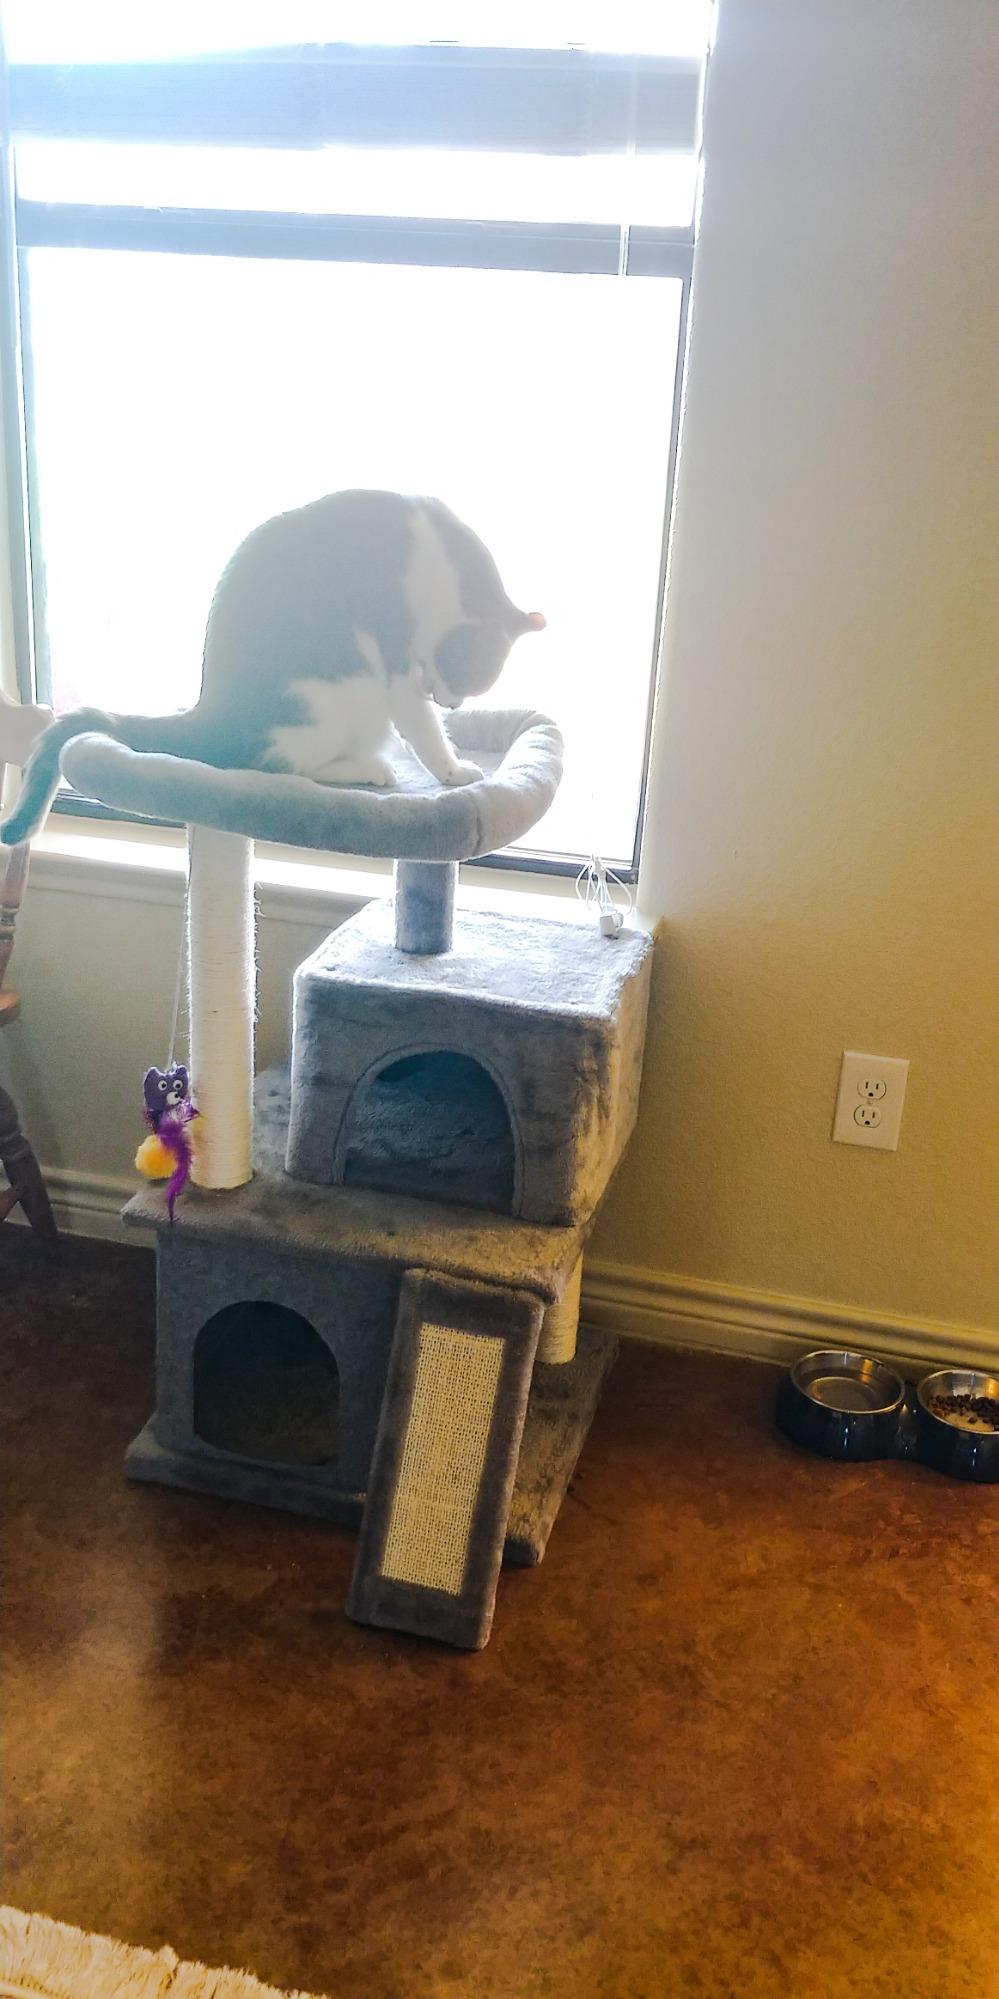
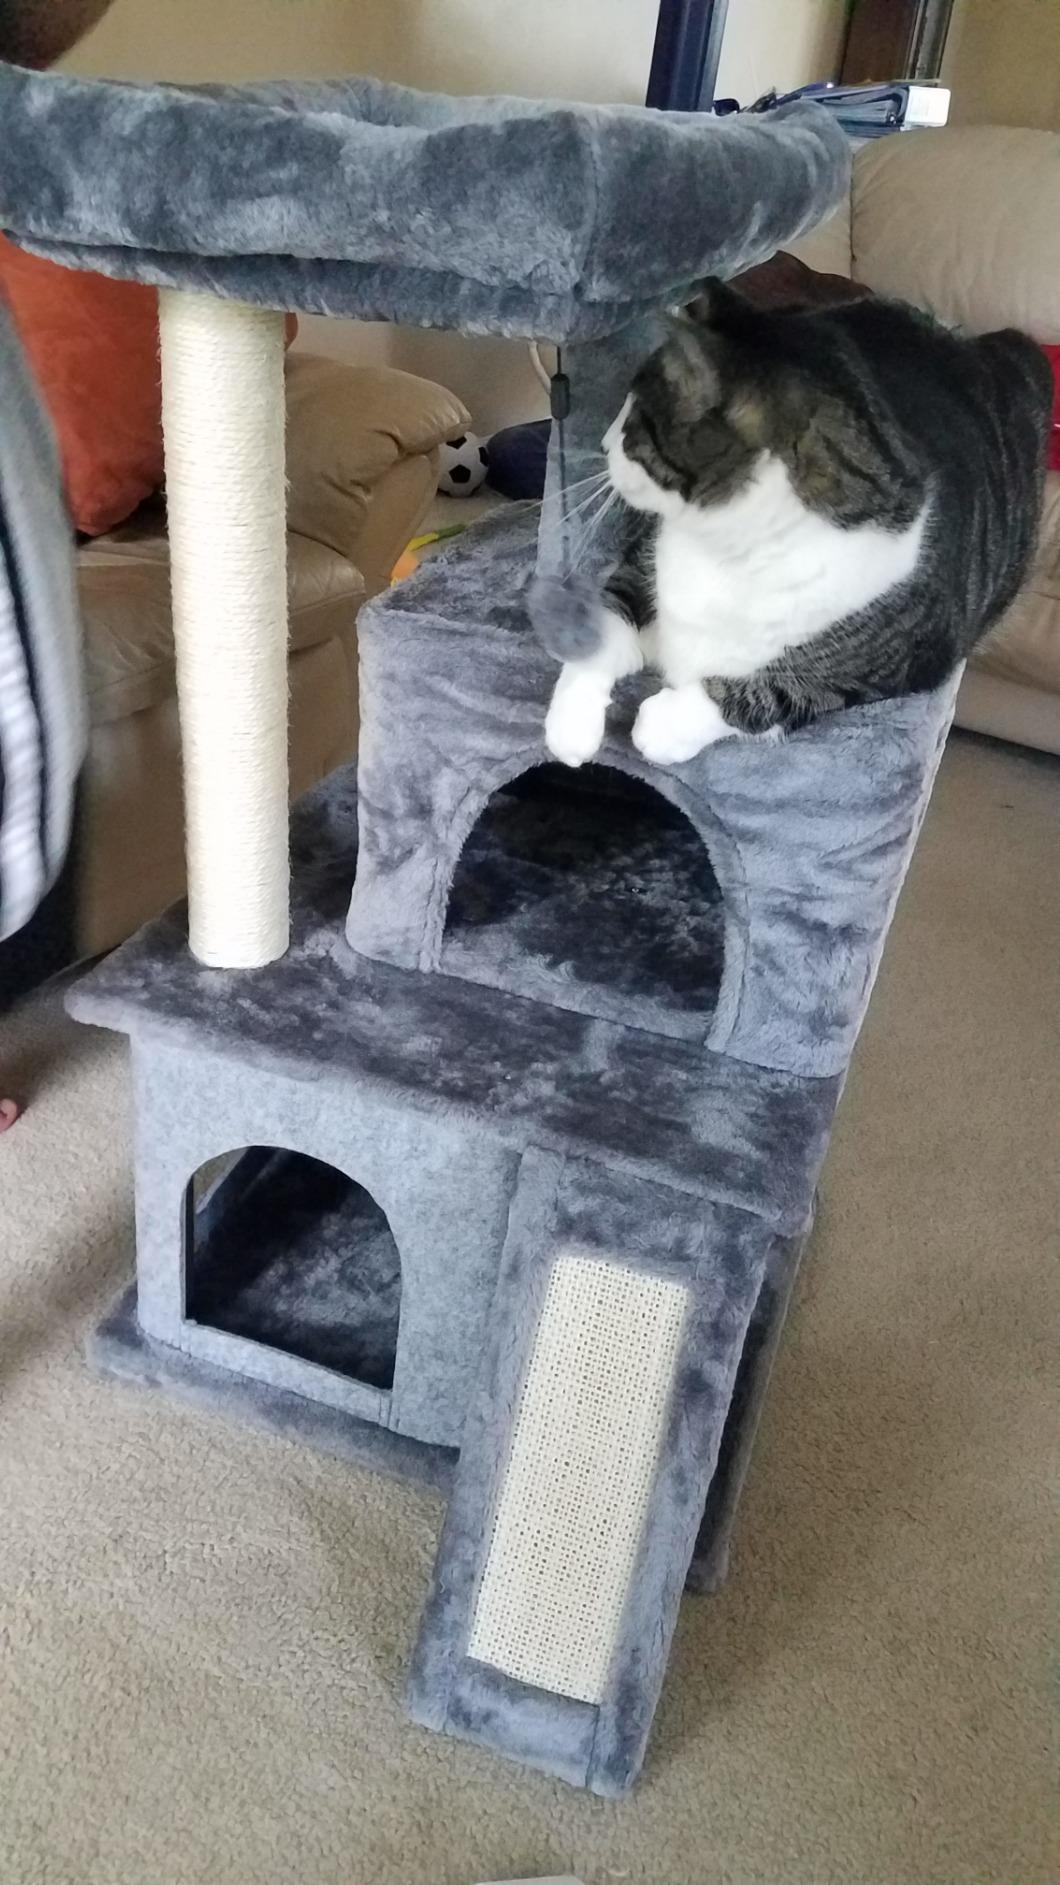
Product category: items_cat tree
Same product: yes